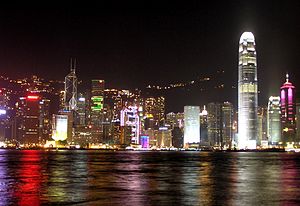
Skyline
Hong Kongs skyline om natten
En skyline kan beskrives som en bys silhuet i form af et overblik eller et udsnit af dens højeste bygninger og strukturer. Den kan også beskrives som den kunstige horisont, som skabes af byens struktur. En bys skyline giver en god antydning af byens økonomiske kraft i almindelighed, således at jo mere prominent en skyline, en by har, desto større økonomisk magt har byen. Byens skyline kan også betegnes som dens fingeraftryk, eftersom der ikke findes to ens skylines. Billedet af en skyline viser ofte et stort, panoramaagtigt syn af byen. I mange byer, men ikke alle, har skyskrabere en væsentlig betydning for byens skyline. Har byen en stærk planlægning af udviklingen, som det f.eks. er tilfældet i Minneapolis, tenderer dens skyline mod at ligne et kunstigt bjerg på grund af, at de højeste bygninger er koncentreret omkring centrum.